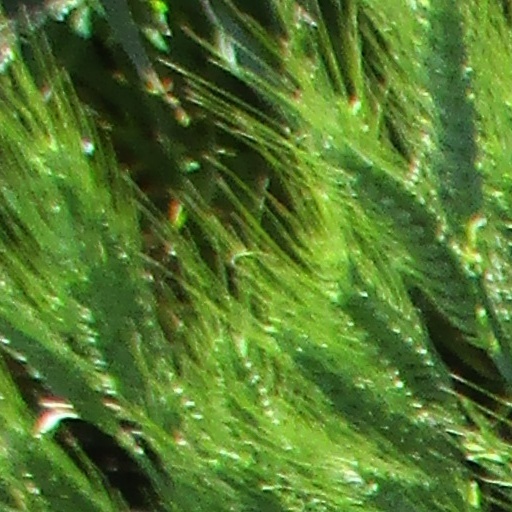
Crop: wheat